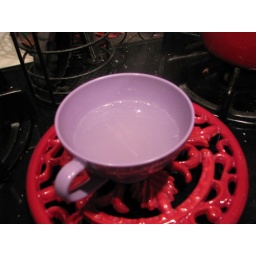
reserved pasta water in my cute melmac cup